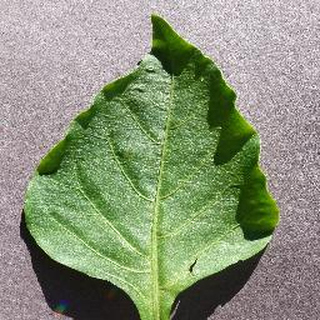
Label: healthy_bell_pepper